Wattstax

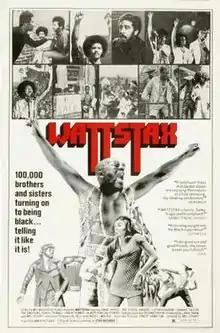
Theatrical poster

Wattstax was a benefit concert organized by Stax Records to commemorate the seventh anniversary of the 1965 riots in the African-American community of Watts, Los Angeles. The concert took place at the Los Angeles Memorial Coliseum on August 20, 1972. The concert's performers included all of Stax's prominent artists at the time. The genres of the songs performed included soul, gospel, R&B, blues, funk, and jazz. Months after the festival, Stax released a double LP of the concert's highlights, "Wattstax: The Living Word". The concert was filmed by David L. Wolper's film crew and was made into the 1973 film titled "Wattstax". The film was directed by Mel Stuart and nominated for a Golden Globe award for Best Documentary Film in 1974.